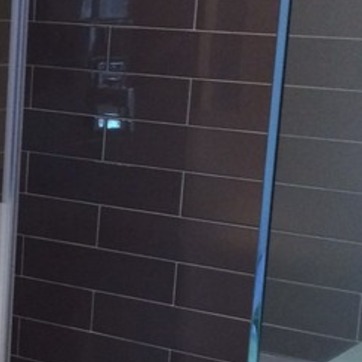
Material: tile